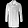
Label: Coat